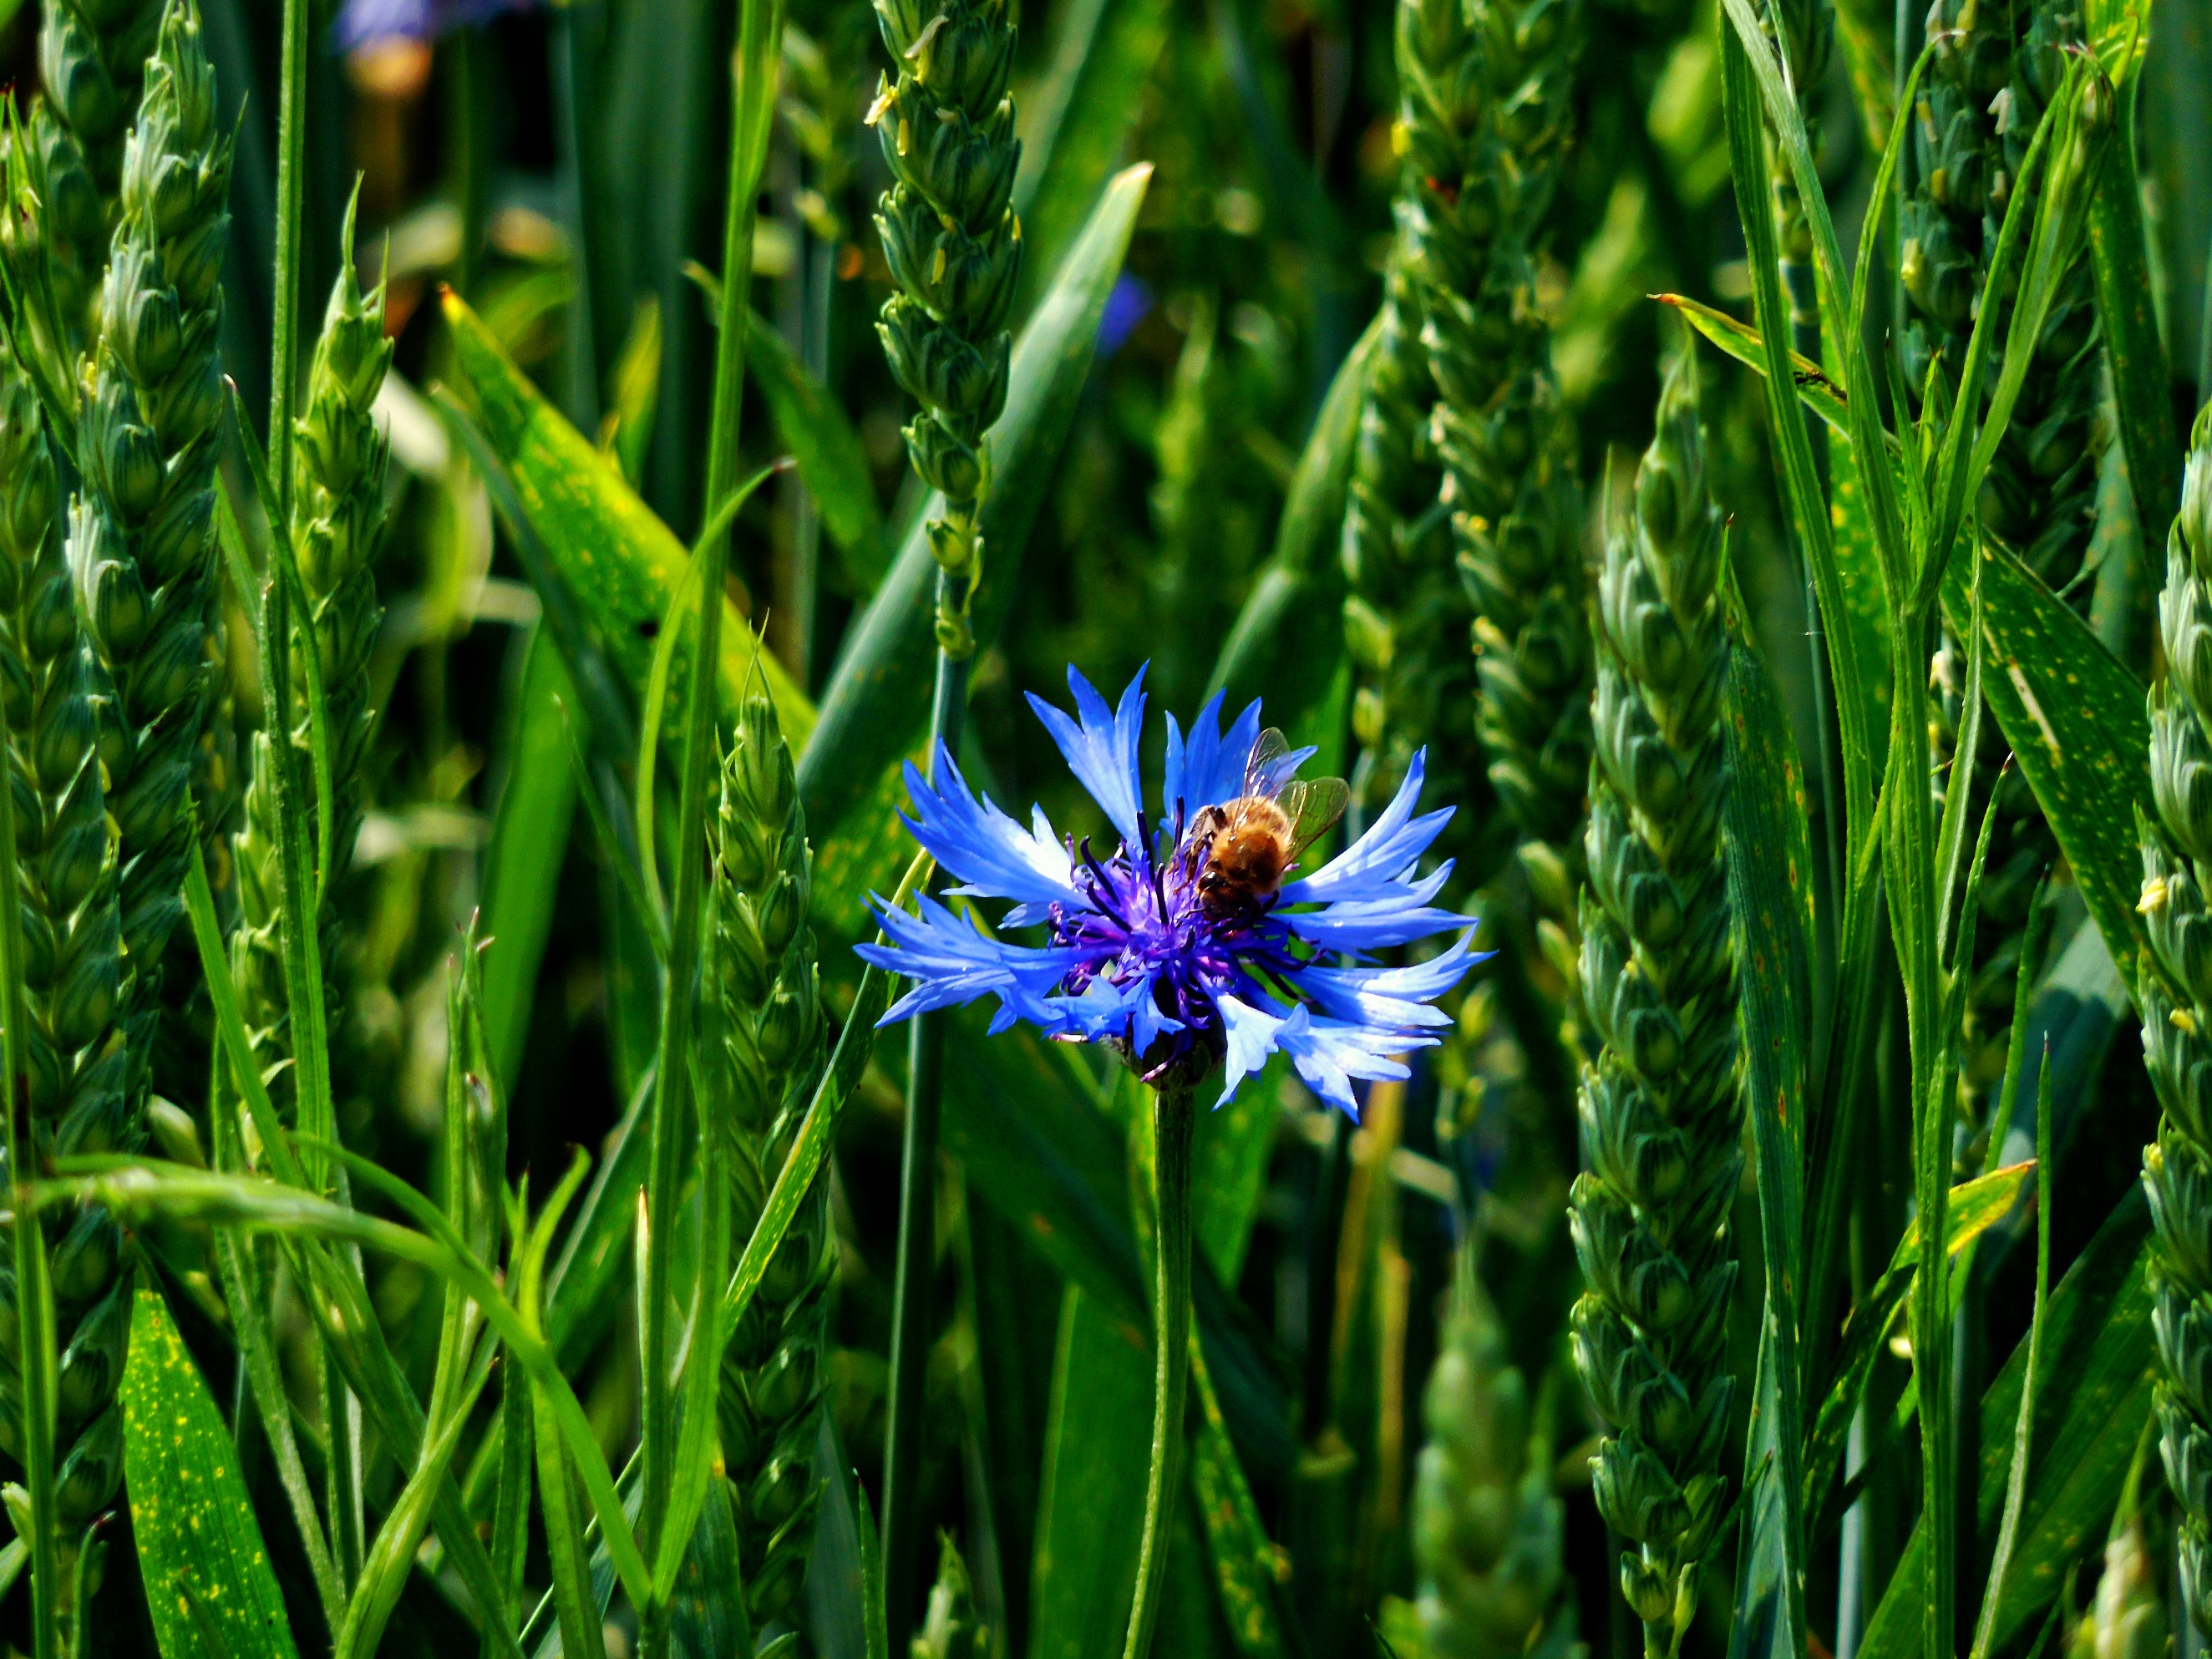
nature, grass, plant, field, lawn, meadow, prairie, flower, green, herb, insect, macro, botany, garden, flora, fauna, wildflower, cornflower, habitat, wasps, macro photography, flowering plant, edge of field, grass family, land plant